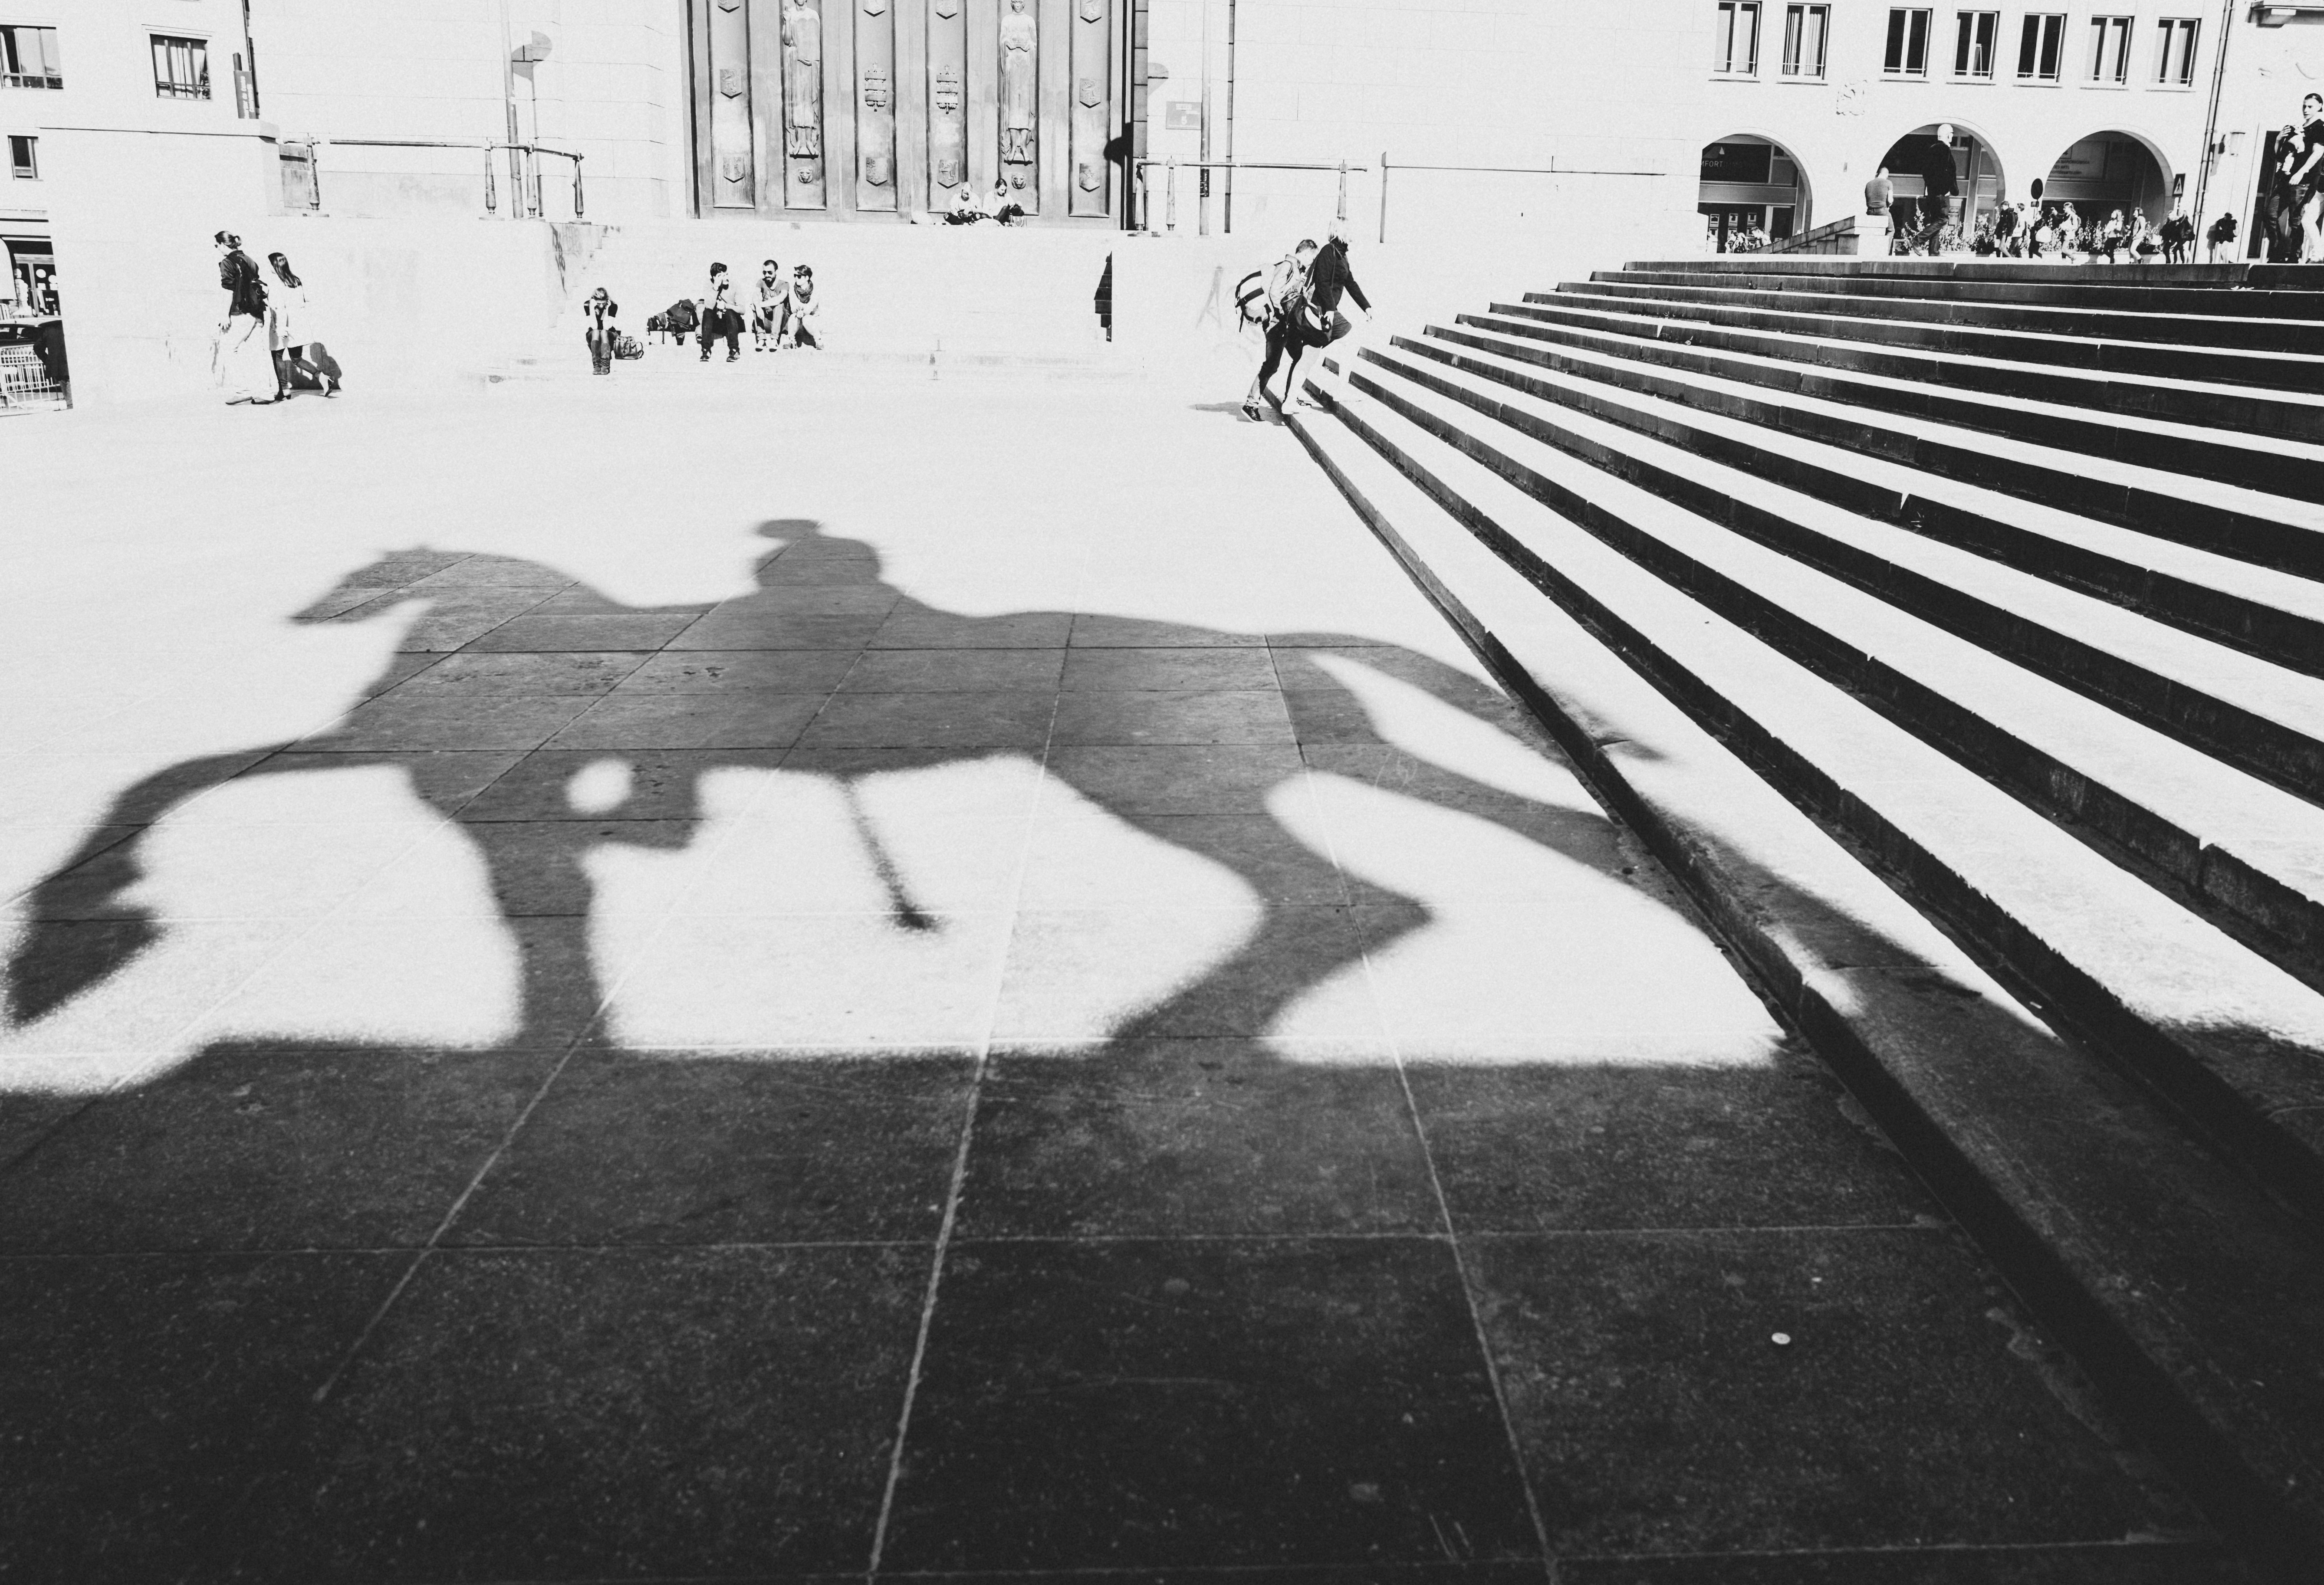
snow, black and white, white, photography, city, urban, rider, line, shadow, black, monochrome, art, mono, sketch, drawing, stadt, photograph, snapshot, ghost, kunst, image, shape, monochrom, reiter, monochrome photography